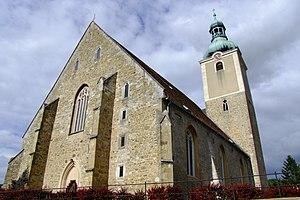
Plusieurs lieux de culte chrétiens sont dédiés à un saint Valentin.